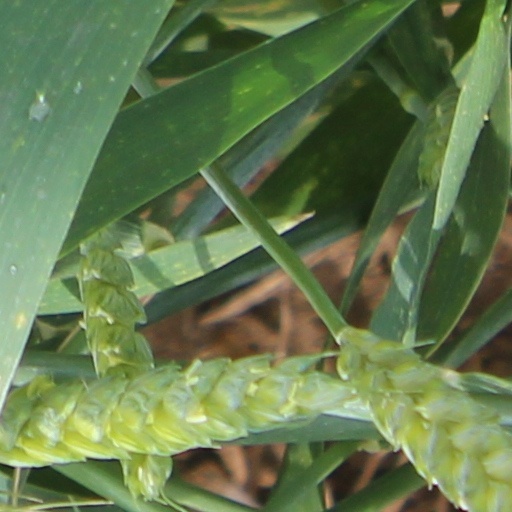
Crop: wheat